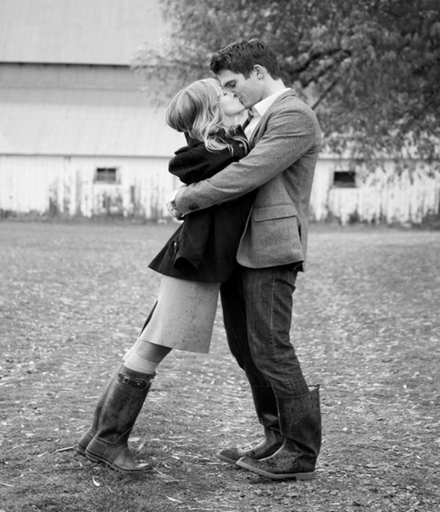
just being there side by side with your favorite person in the world makes you feel like you are bucks !